Supreme Court reform in the United States

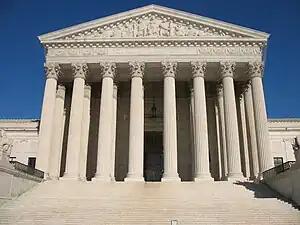
Supreme Court Building

As the only unelected branch of the American system of constitutional government, the Supreme Court of the United States is the subject of heavy contention in public debate and has been since before the Constitution's drafting. The Supreme Court holds high importance in the American system as the final judicial check on both legislative and executive power.